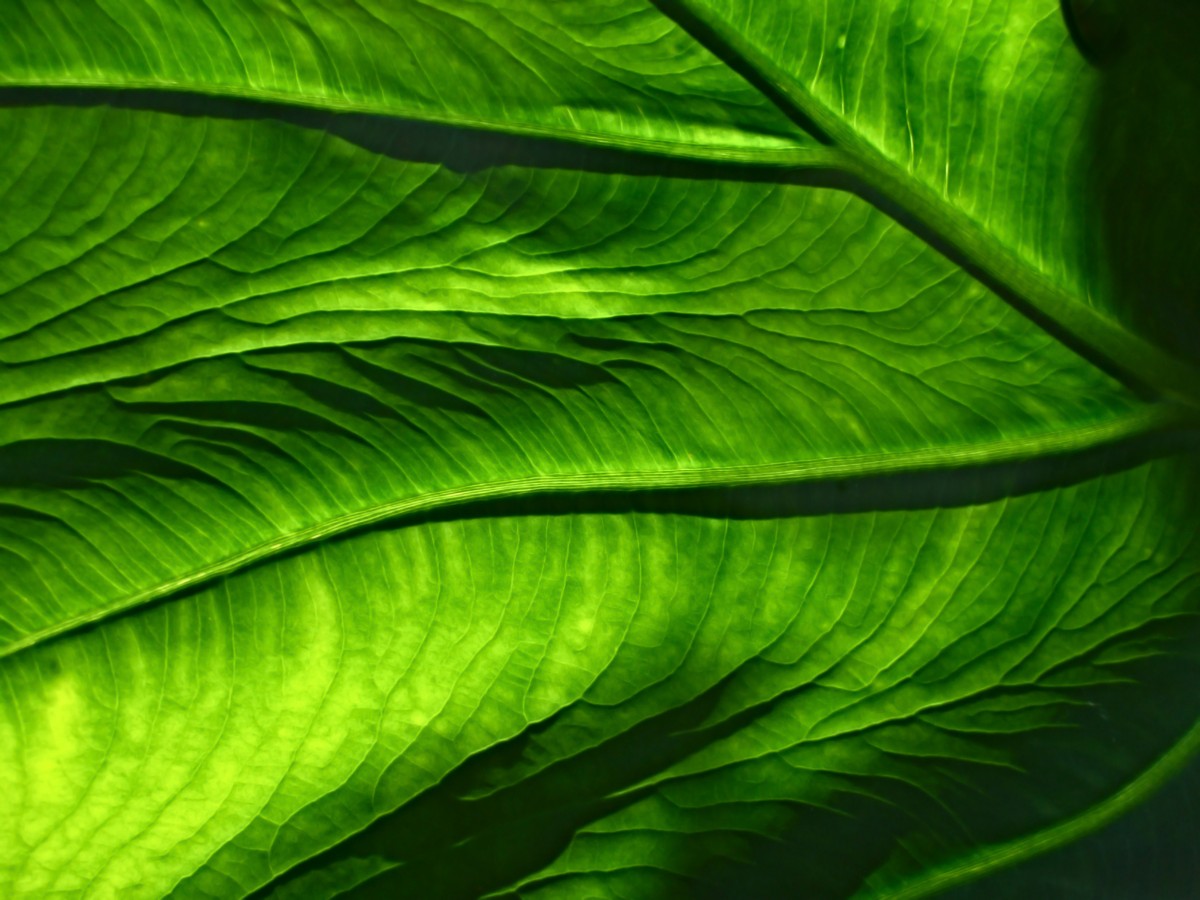
Tags: branch, texture, leaf, flower, green, botany, flora, fern, macro photography, plant stem, land plant